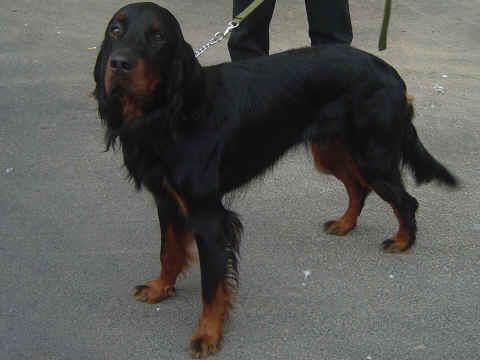
Gordon_setter